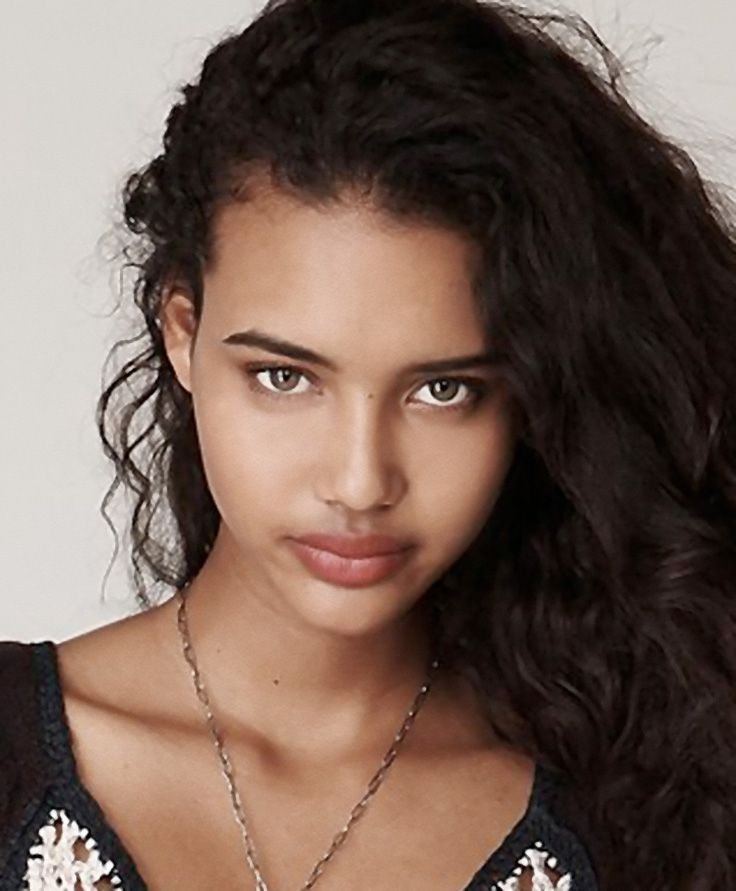
Label: Colored